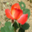
Label: rose